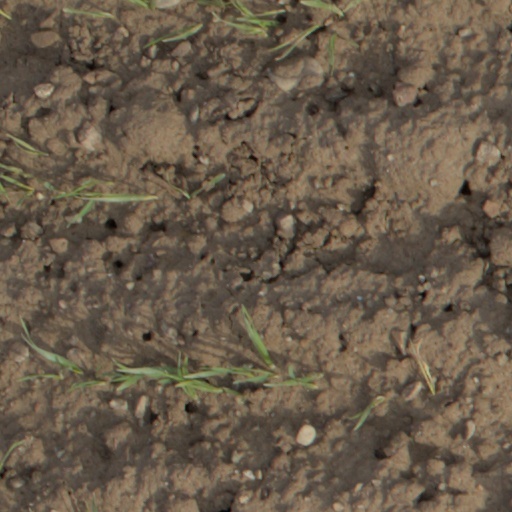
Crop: wheat